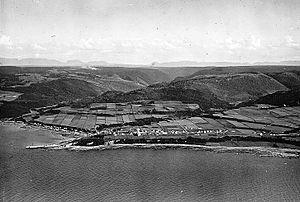
Photographie, diapositive sur verre, Grands-Méchins, QC, vers 1930, Anonyme, Plaque sèche à la gélatine, 8 x 10 cm
Les Méchins est une municipalité de la province de Québec, au Canada, située dans la municipalité régionale de comté de La Matanie, au Bas-Saint-Laurent, sur la rive sud du fleuve Saint-Laurent. La municipalité actuelle est née de la fusion de Saint-Paulin-Dalibaire, de Saint-Thomas-de-Cherbourg et des Méchins en 1982.